Tom Waddle

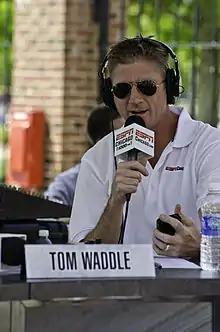
Waddle at Navy Pier in June 2012

Gregory Thomas Waddle (born February 20, 1967) is an American former professional football player who was a wide receiver in the National Football League (NFL). Waddle is currently a co-host of ""Waddle and Silvy"" on "ESPN 1000", and a football analyst for WLS-TV in Chicago. He also appears on Pro Football Weekly and NFL Network. He spent his entire six-year career with the Chicago Bears. He attended Boston College.